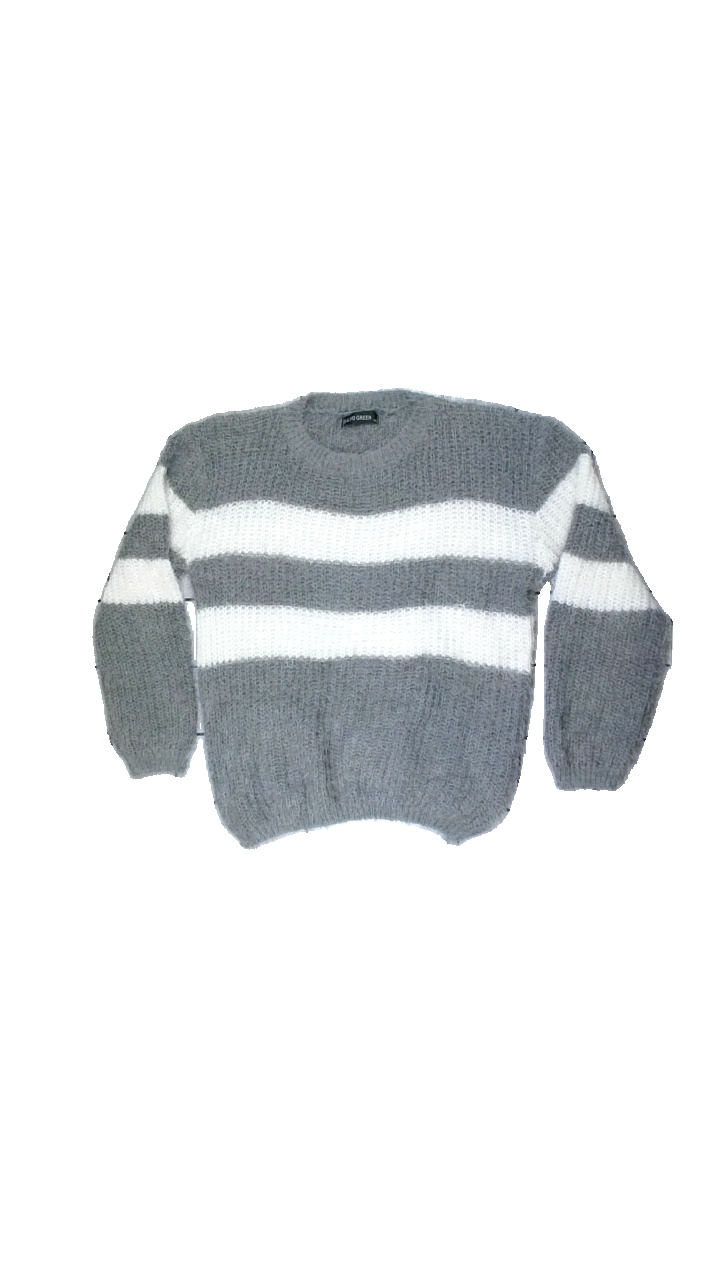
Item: Sweater (Ladies)
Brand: Salvo Green
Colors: Grey, White
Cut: Regular, C-collar
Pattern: Striped
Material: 65% polyester, 35% acrylic
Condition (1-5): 3
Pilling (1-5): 5
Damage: pulled threads
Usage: Export
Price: <50